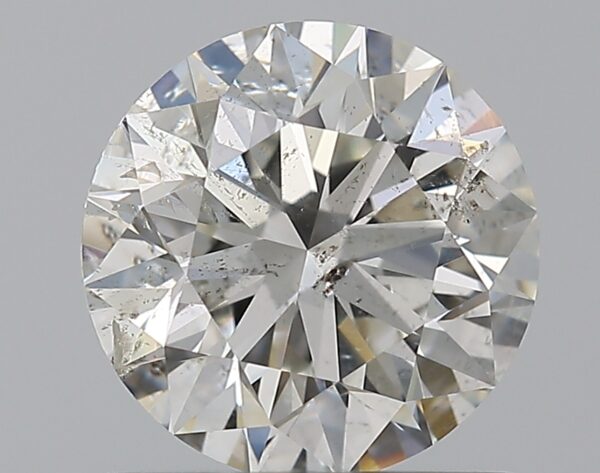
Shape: round
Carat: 1.01
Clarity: SI2
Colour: G
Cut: EX
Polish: EX
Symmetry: EX
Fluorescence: N
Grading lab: IGI
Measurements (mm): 6.4 x 6.37 x 3.99